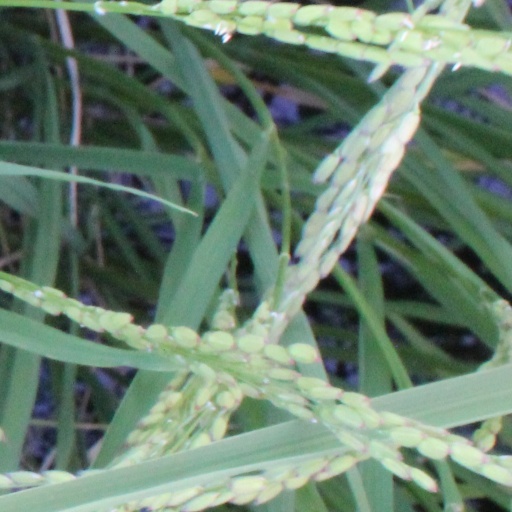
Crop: rice